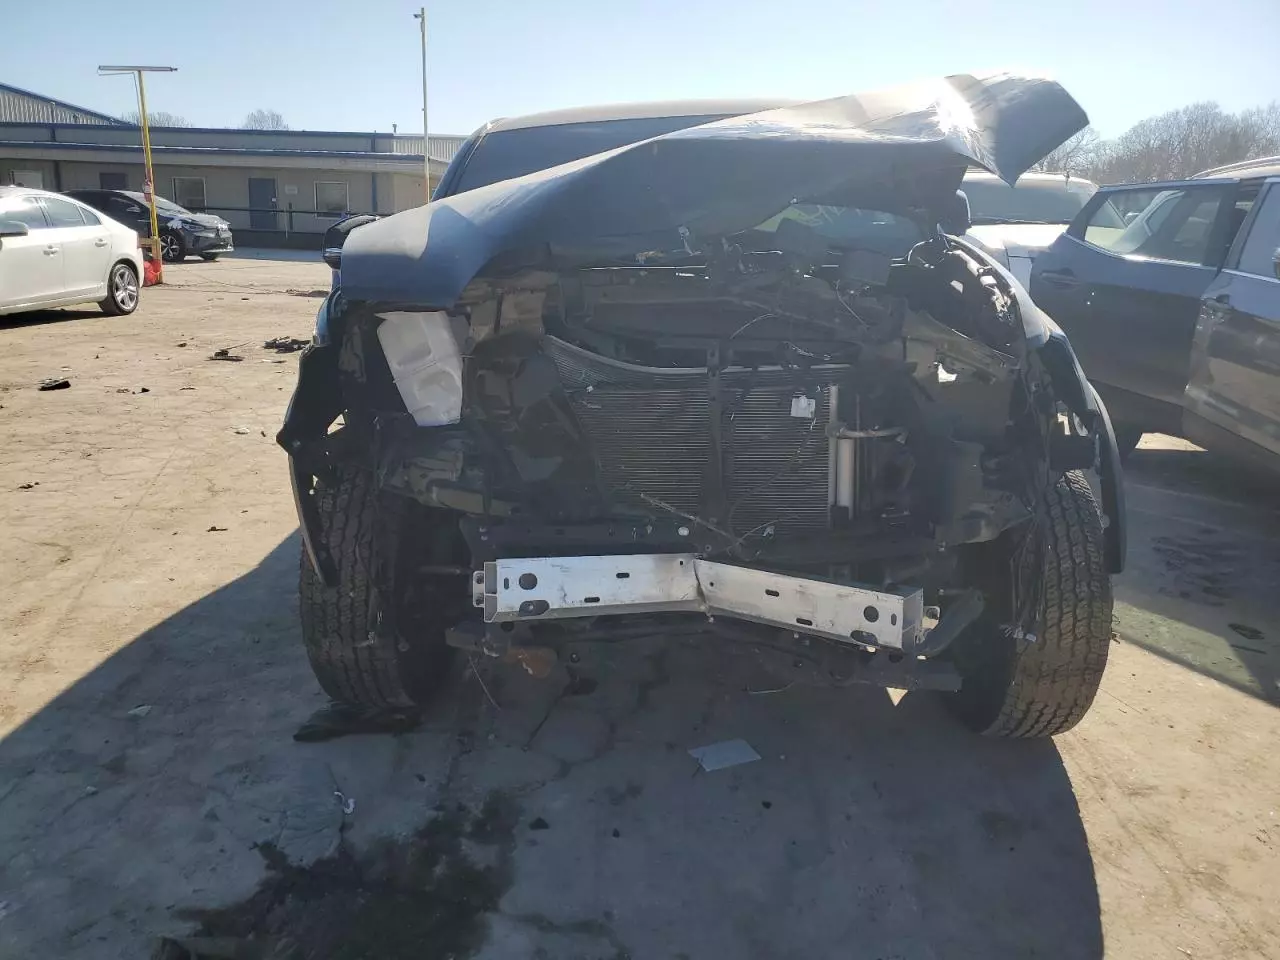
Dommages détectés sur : plaque d'immatriculation avant, pare-choc avant, feu avant droit, feu avant gauche, capot, aile avant droite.
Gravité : majeur